Age of Enlightenment

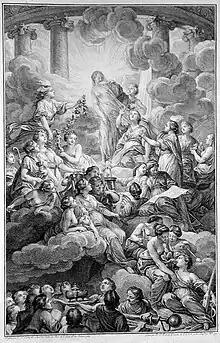
If there is something you know, communicate it. If there is something you don't know, search for it.

Enlightenment ideas ("oświecenie") emerged late in Poland, as the Polish middle class was weaker and szlachta (nobility) culture (Sarmatism) together with the Polish–Lithuanian Commonwealth political system (Golden Liberty) were in deep crisis. The political system was built on aristocratic republicanism, but was unable to defend itself against powerful neighbors Russia, Prussia, and Austria as they repeatedly sliced off regions until nothing was left of independent Poland. The Polish Enlightenment began in the 1730s–40s and especially in theatre and the arts peaked in the reign of King Stanisław August Poniatowski (second half of the 18th century).